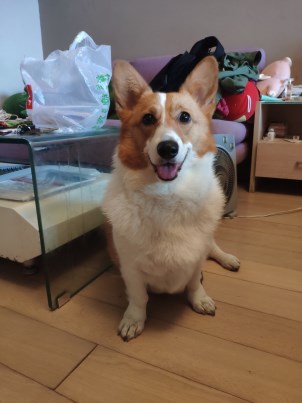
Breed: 2909-n000116-Cardigan